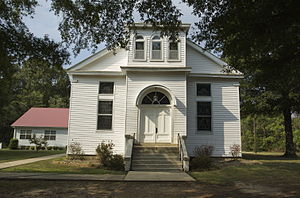
Carpenter Gothic / Galleri / Kirker, synagoger etc
Carpenter Gothic er stilbetegnelse for en type nordamerikansk arkitektur der anvender gotiske stilelementer til træbygninger og trækonstruktioner udført af almindelige hustømrere. Den store mængde tømmer der findes i Nordamerika og den tømrerbyggede landlige arkitektur der er baseret herpå, gjorde pittoresk improvisation over gotiske stilelementer nærliggende. Carpenter Gothic improviserer over elementer der var udført i sten i den oprindelige gotiske arkitektur eller i mere akademisk nygotik.